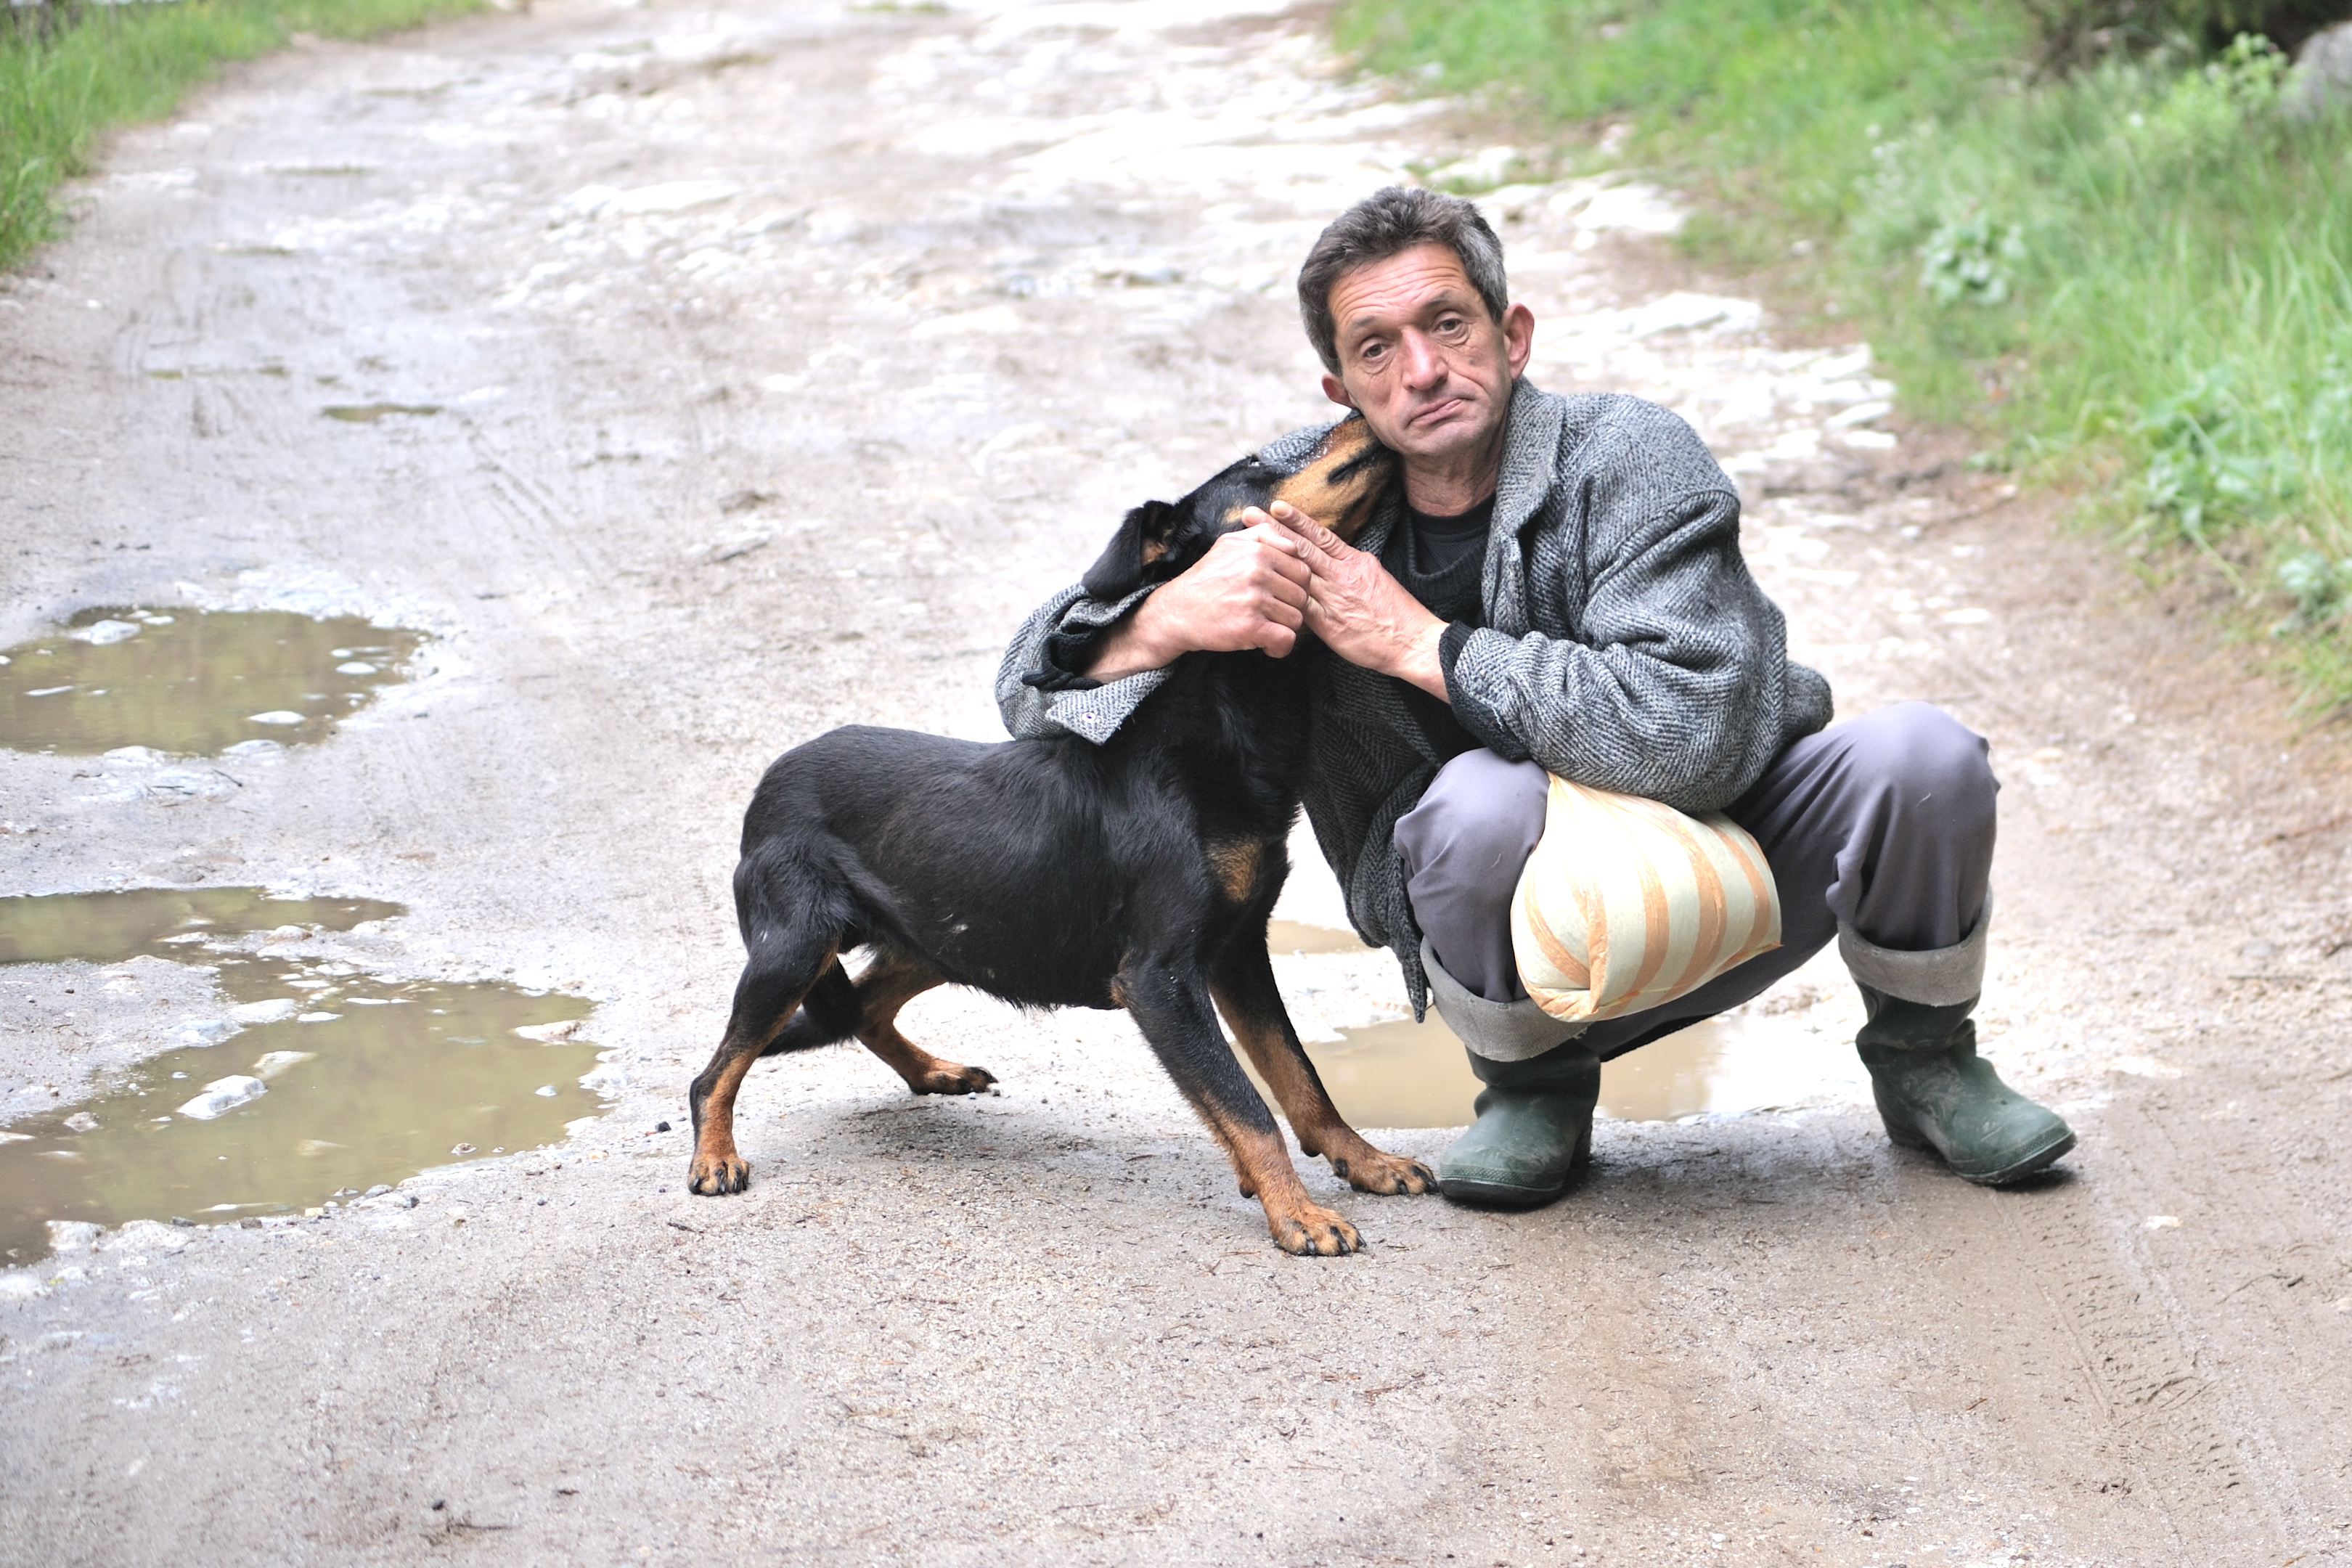
dog, mammal, vertebrate, trigrad, guard dog, rottweiler, dog like mammal